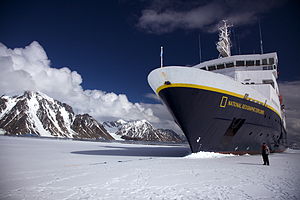
National Geographic Society
National Geographic Society er en amerikansk såkaldt nonprofit organisation, stiftet i 1888. I dag er foreningen en af verdens største almennyttige videnskabelige og uddannende organisationer, der har bidraget økonomisk til flere end 11.000 forsknings-, bevarelses- og efterforskningsprojekter verden over.